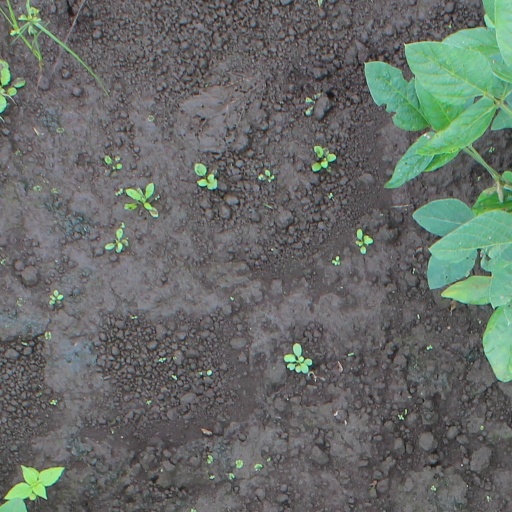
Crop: soybean